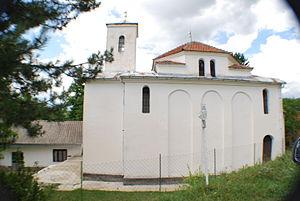
Blatsé est un village du nord-ouest de la Macédoine du Nord, situé dans la municipalité de Brvenitsa. Le village comptait 344 habitants en 2002.